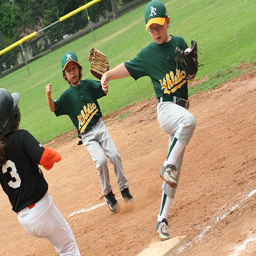
this is three men playing a sport together
The young baseball players are competing during a game.
a couple of small kids playing a game of baseball
A close play at first base in a children's baseball game.
A boy touching a base on a baseball field.